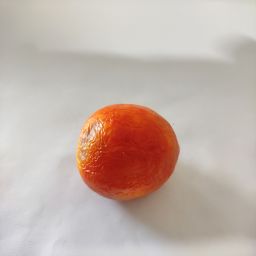
Crop: Tomato
Quality: Old